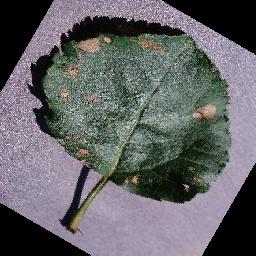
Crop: apple
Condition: black_rot